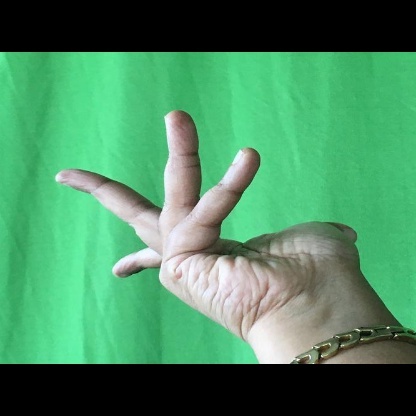
Mudra: Alapadmam